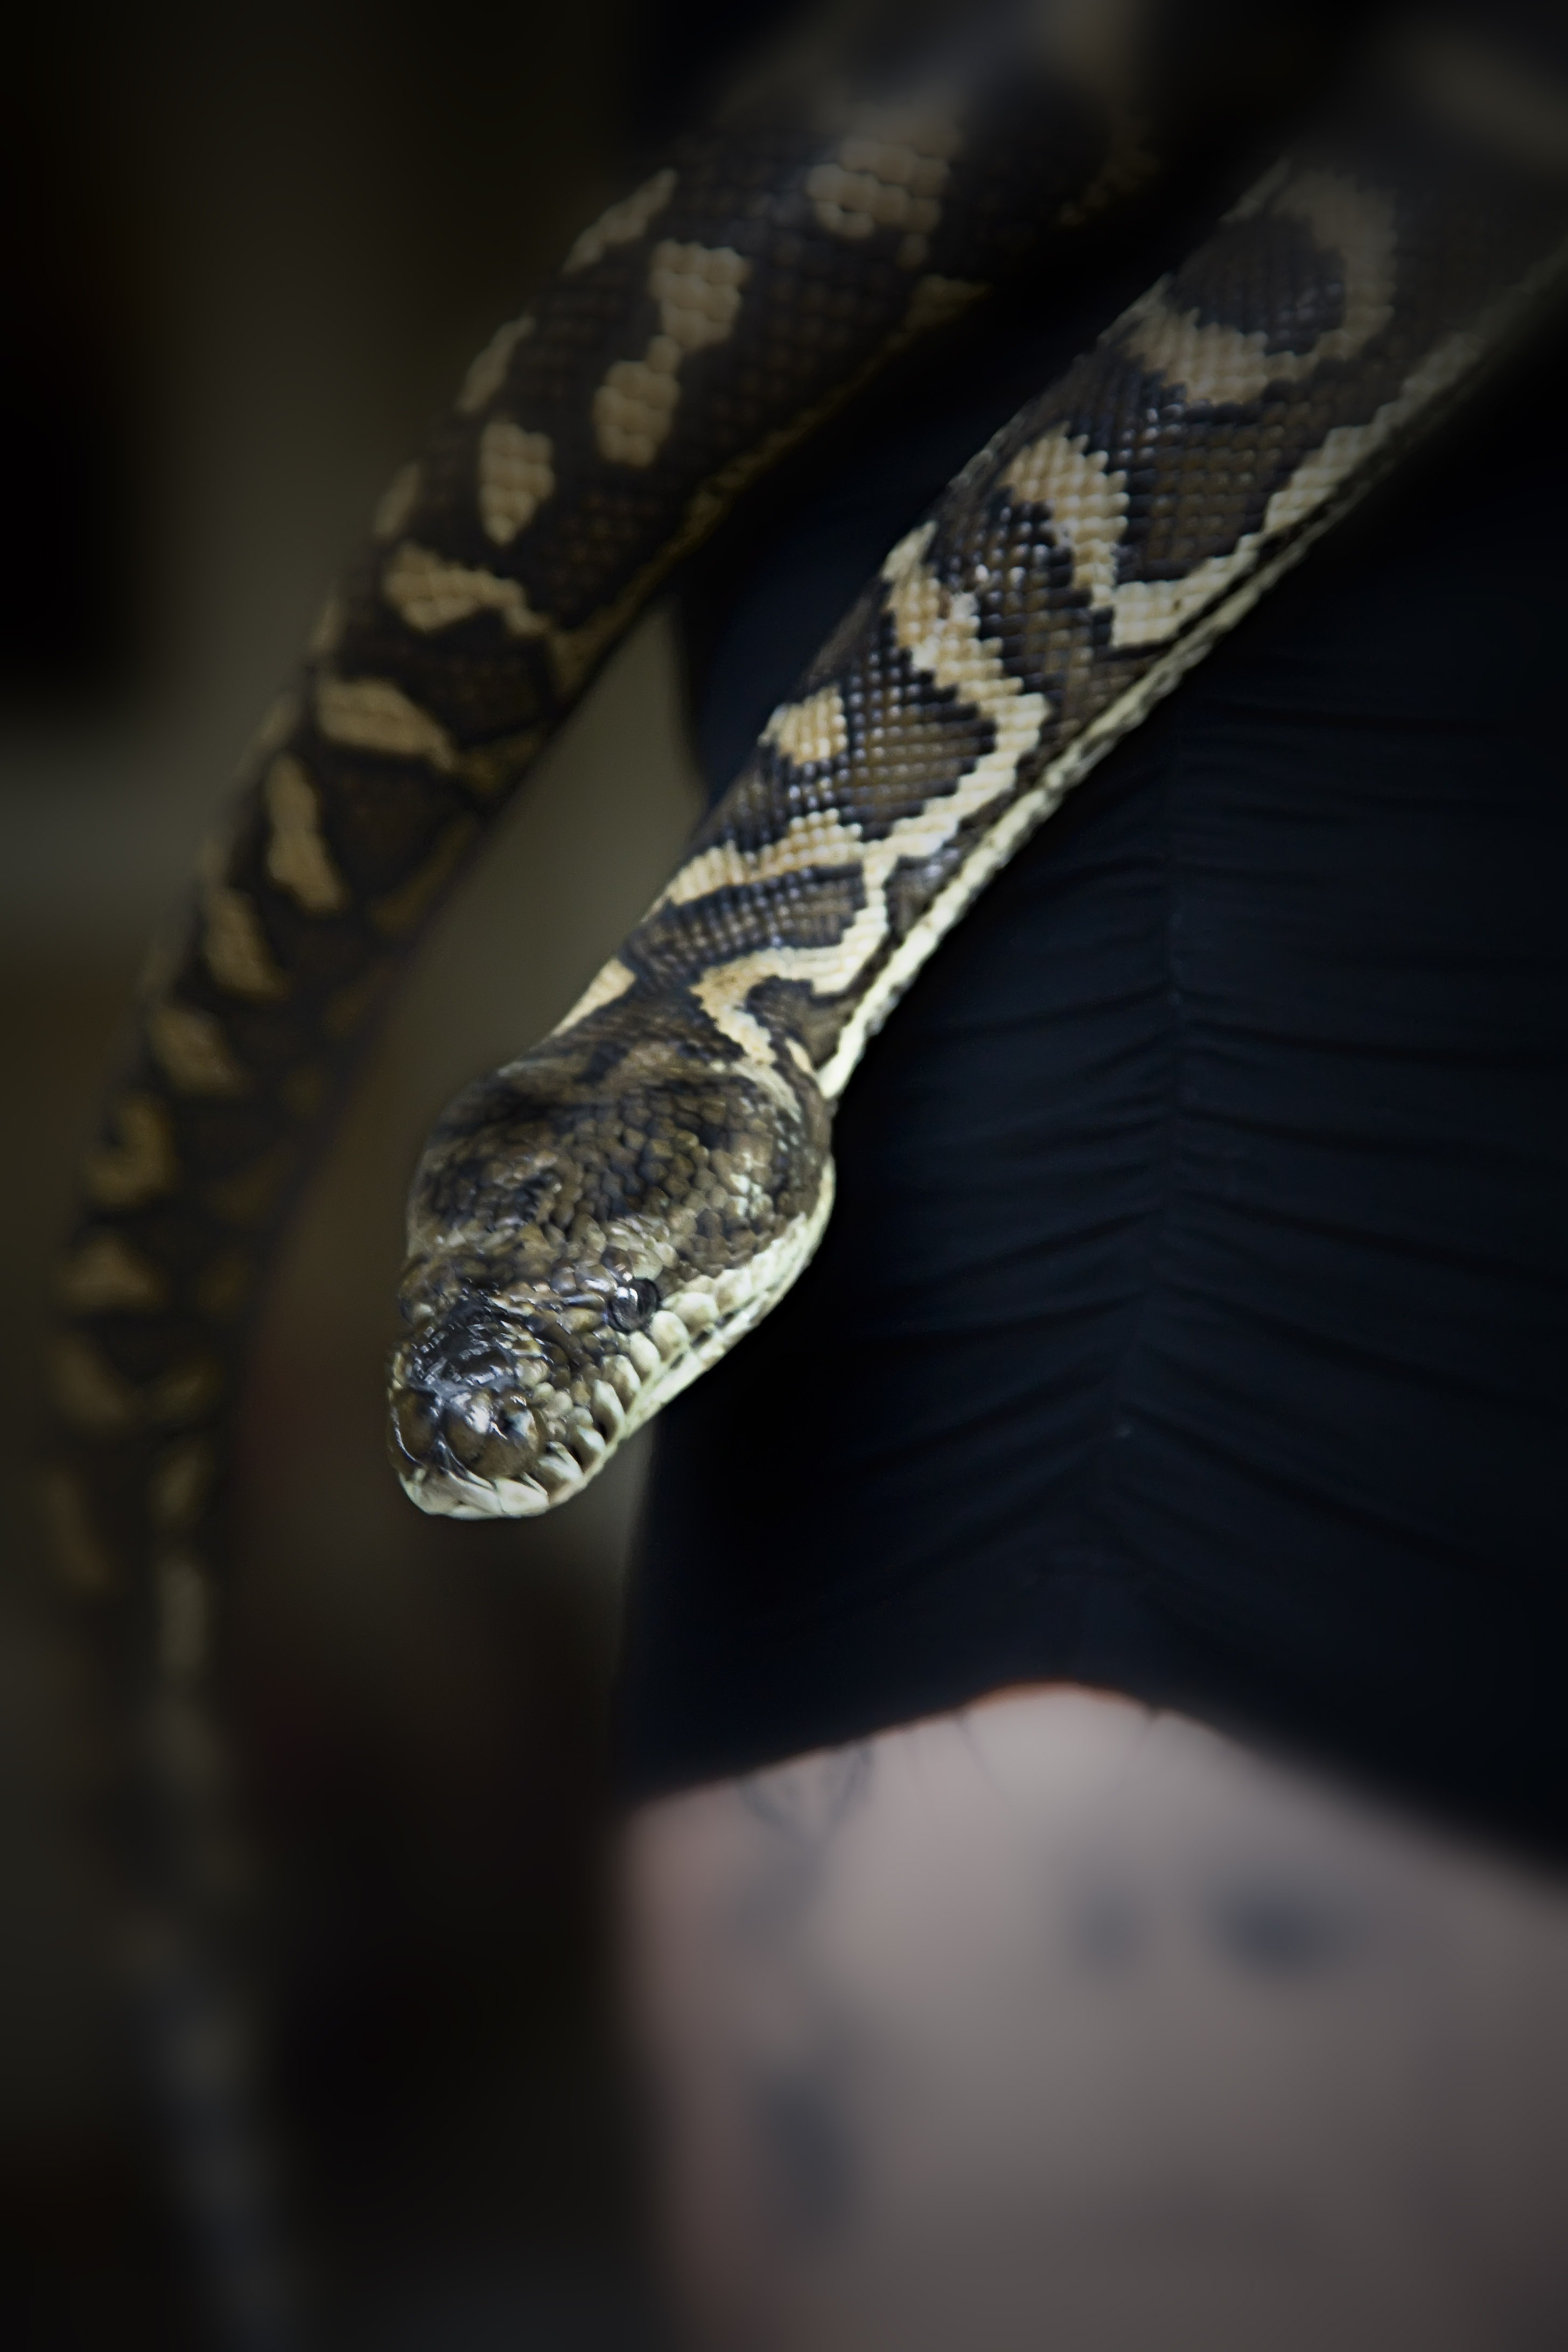
hand, animal, reptile, close up, pets, snake, python, constrictor, macro photography, boa, scaled reptile, pet snake, reptilium, carpet snake